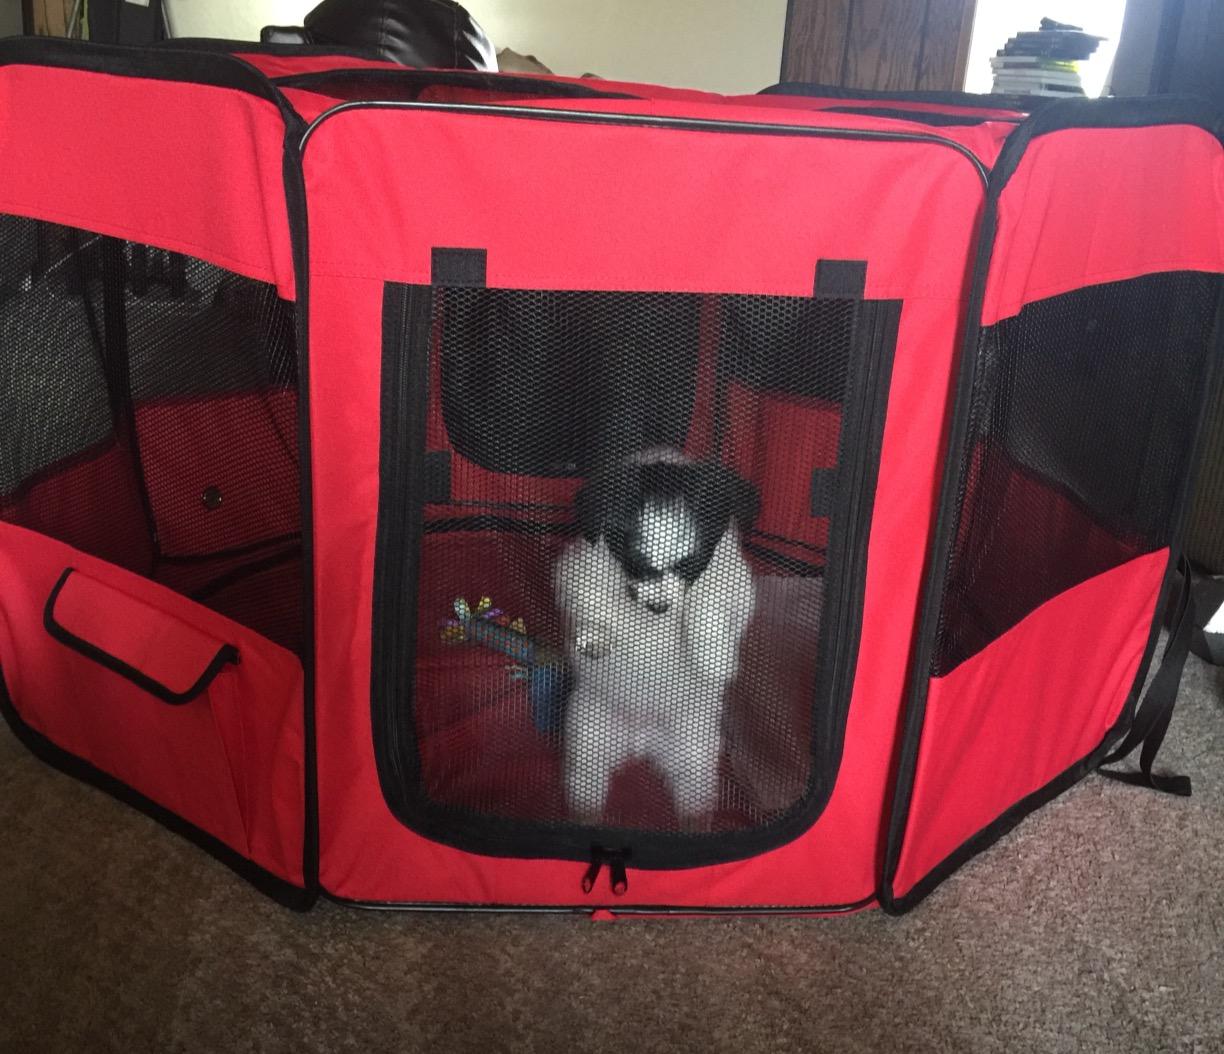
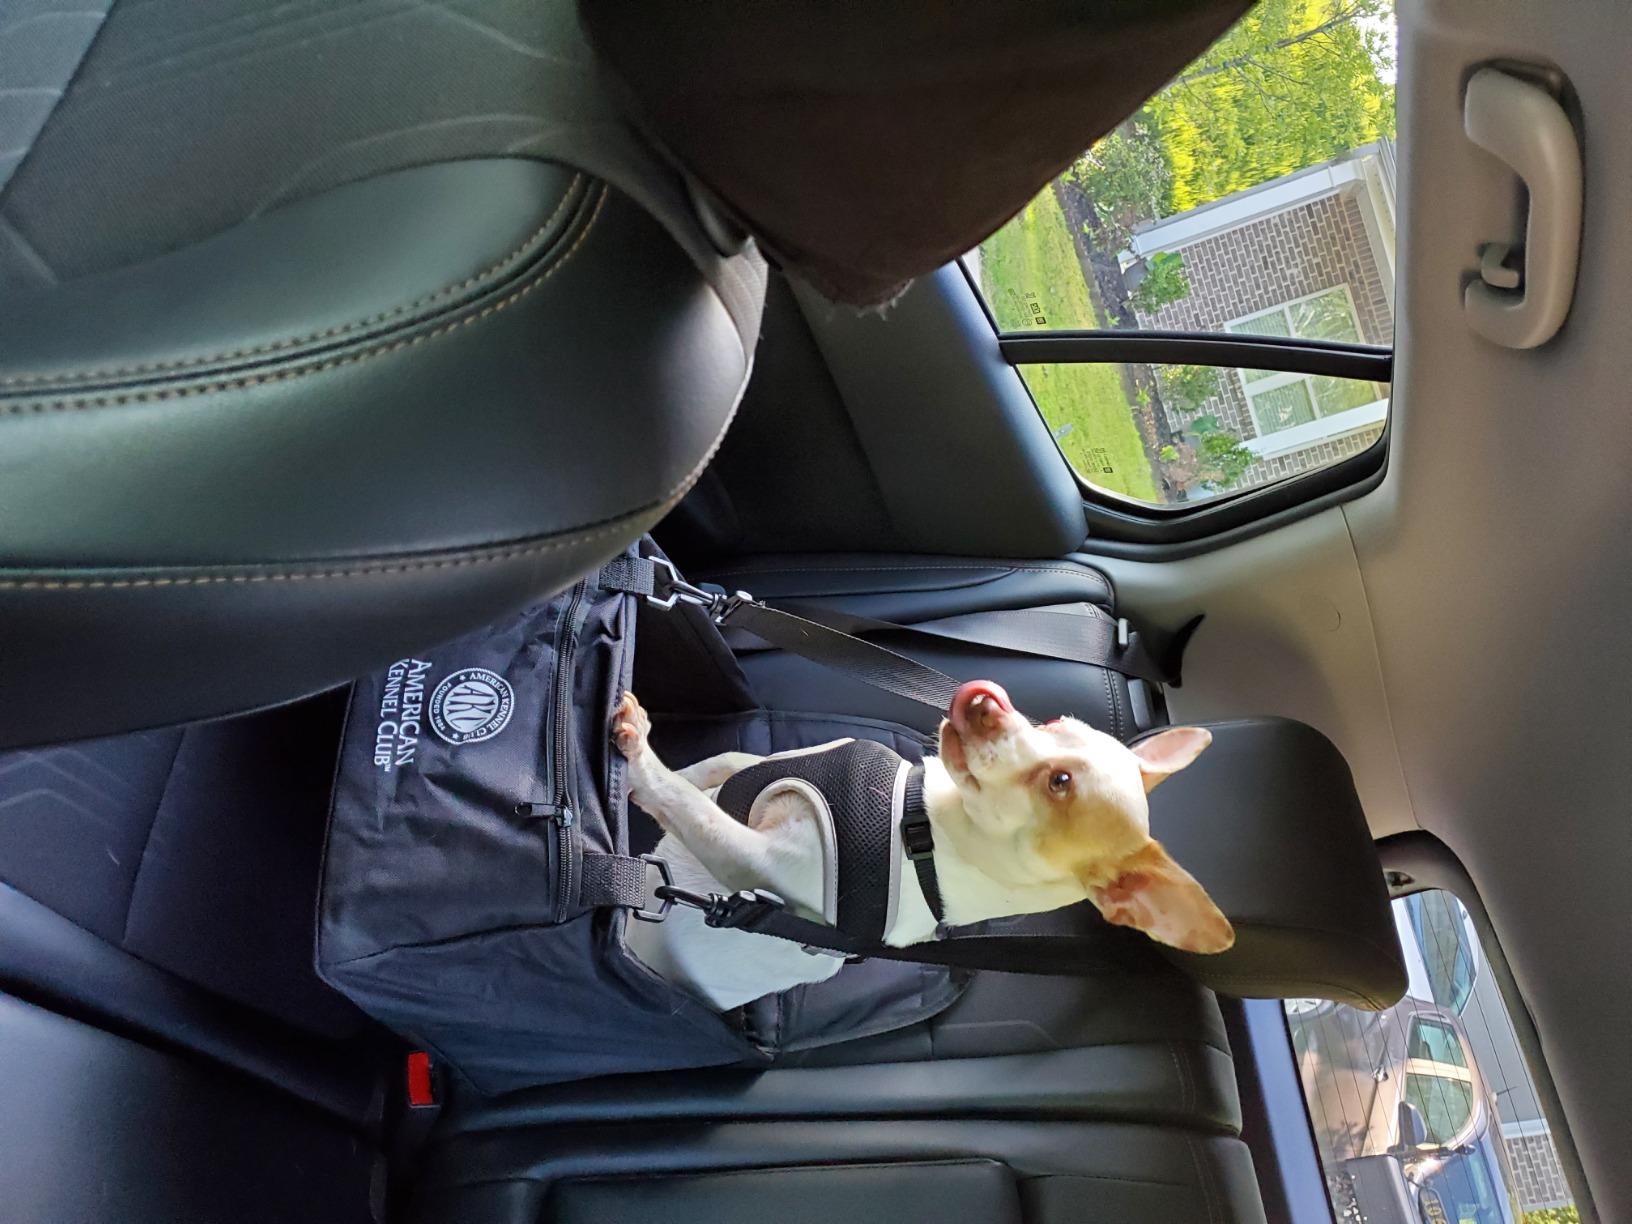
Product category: items_kennel
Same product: no